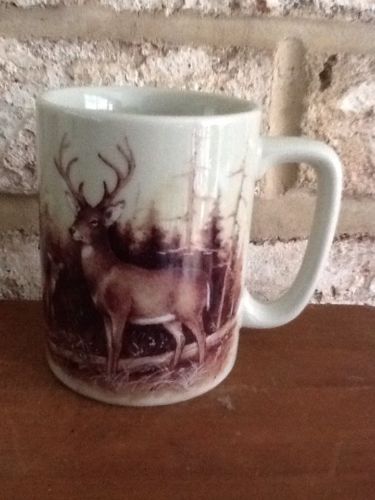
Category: mug